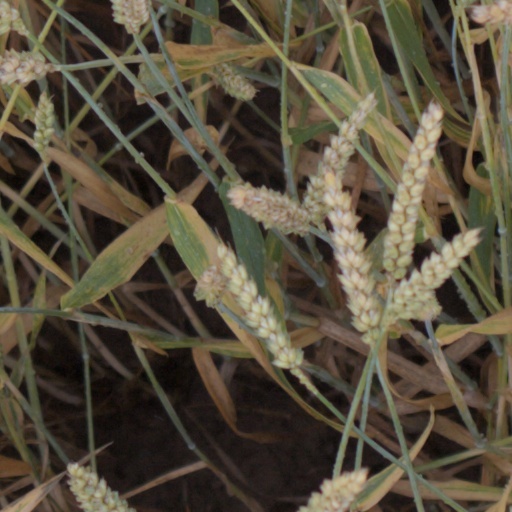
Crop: wheat